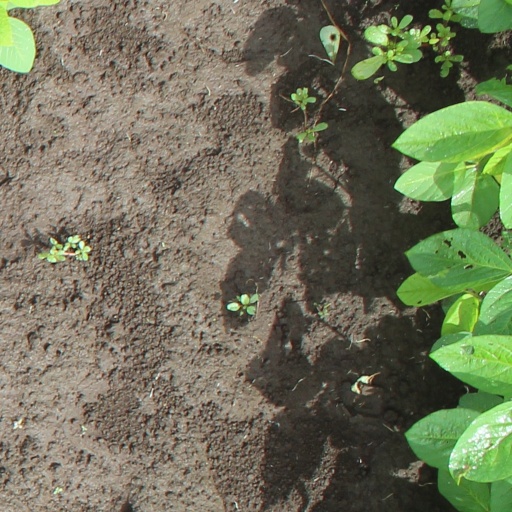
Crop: soybean